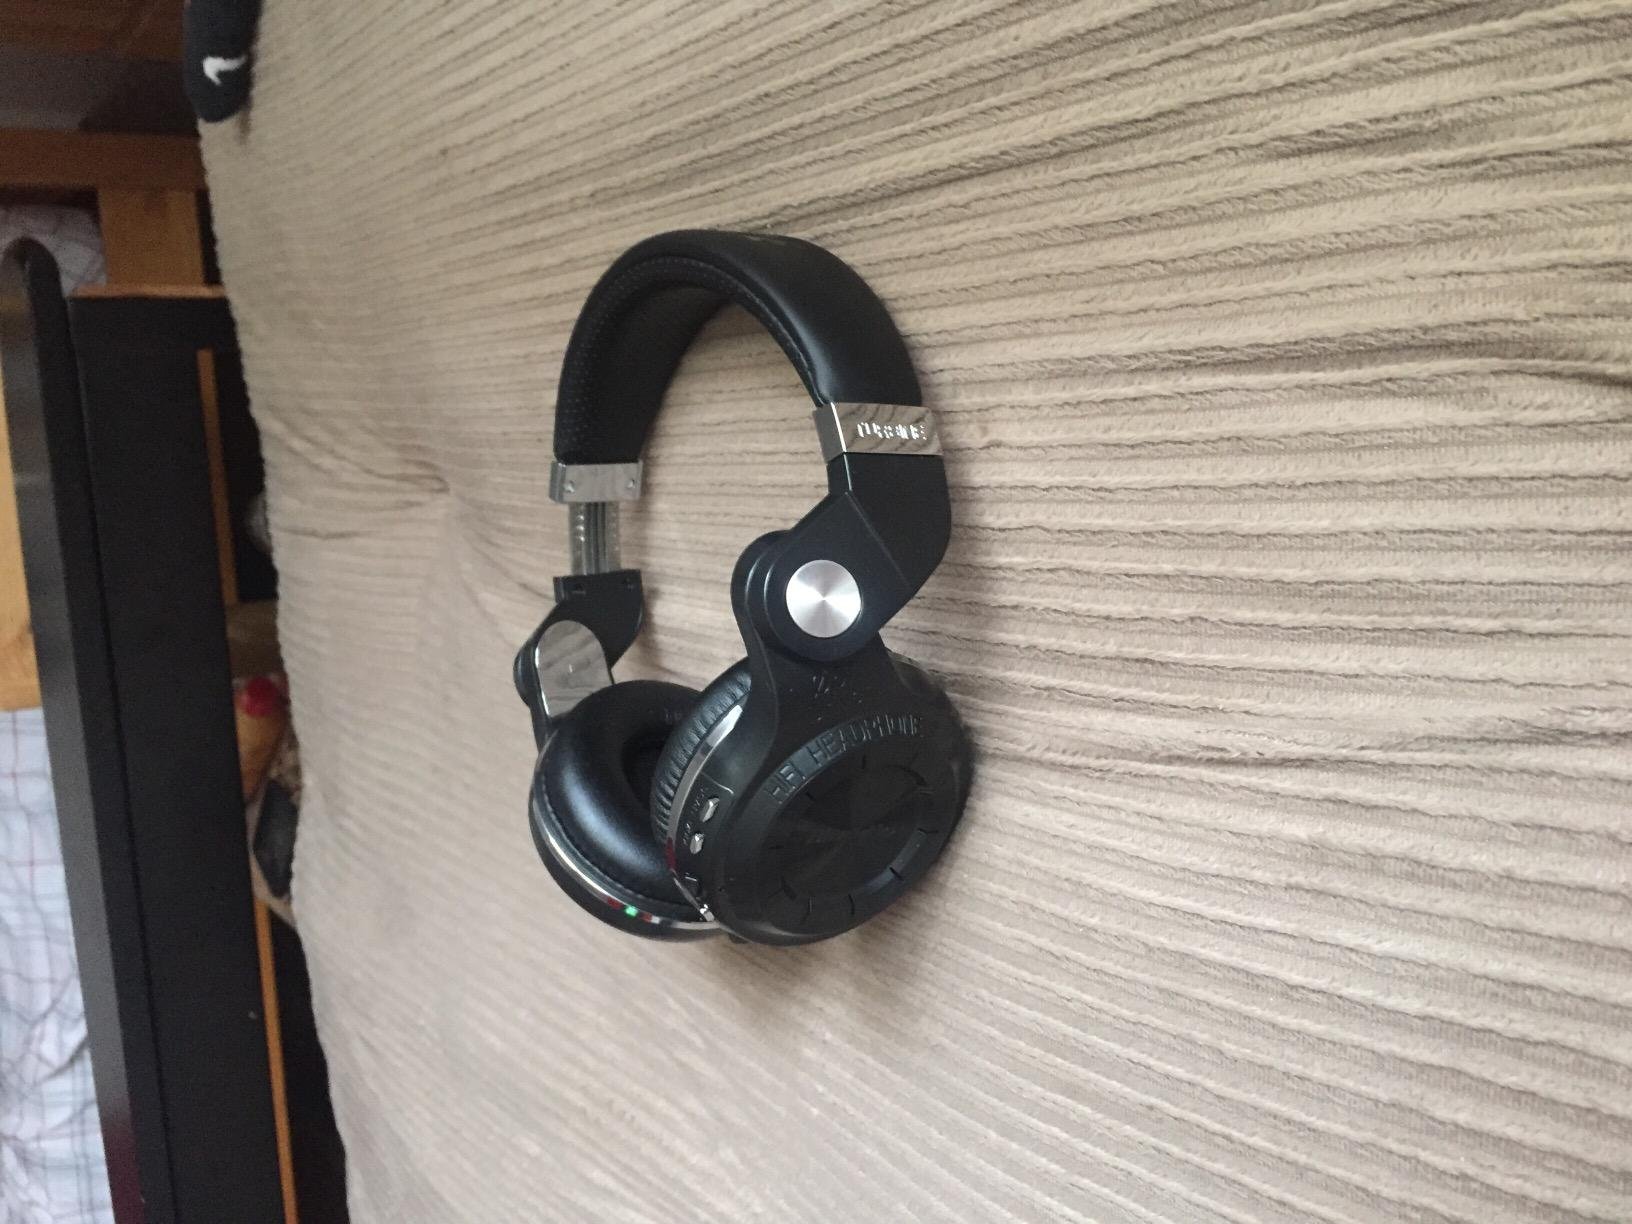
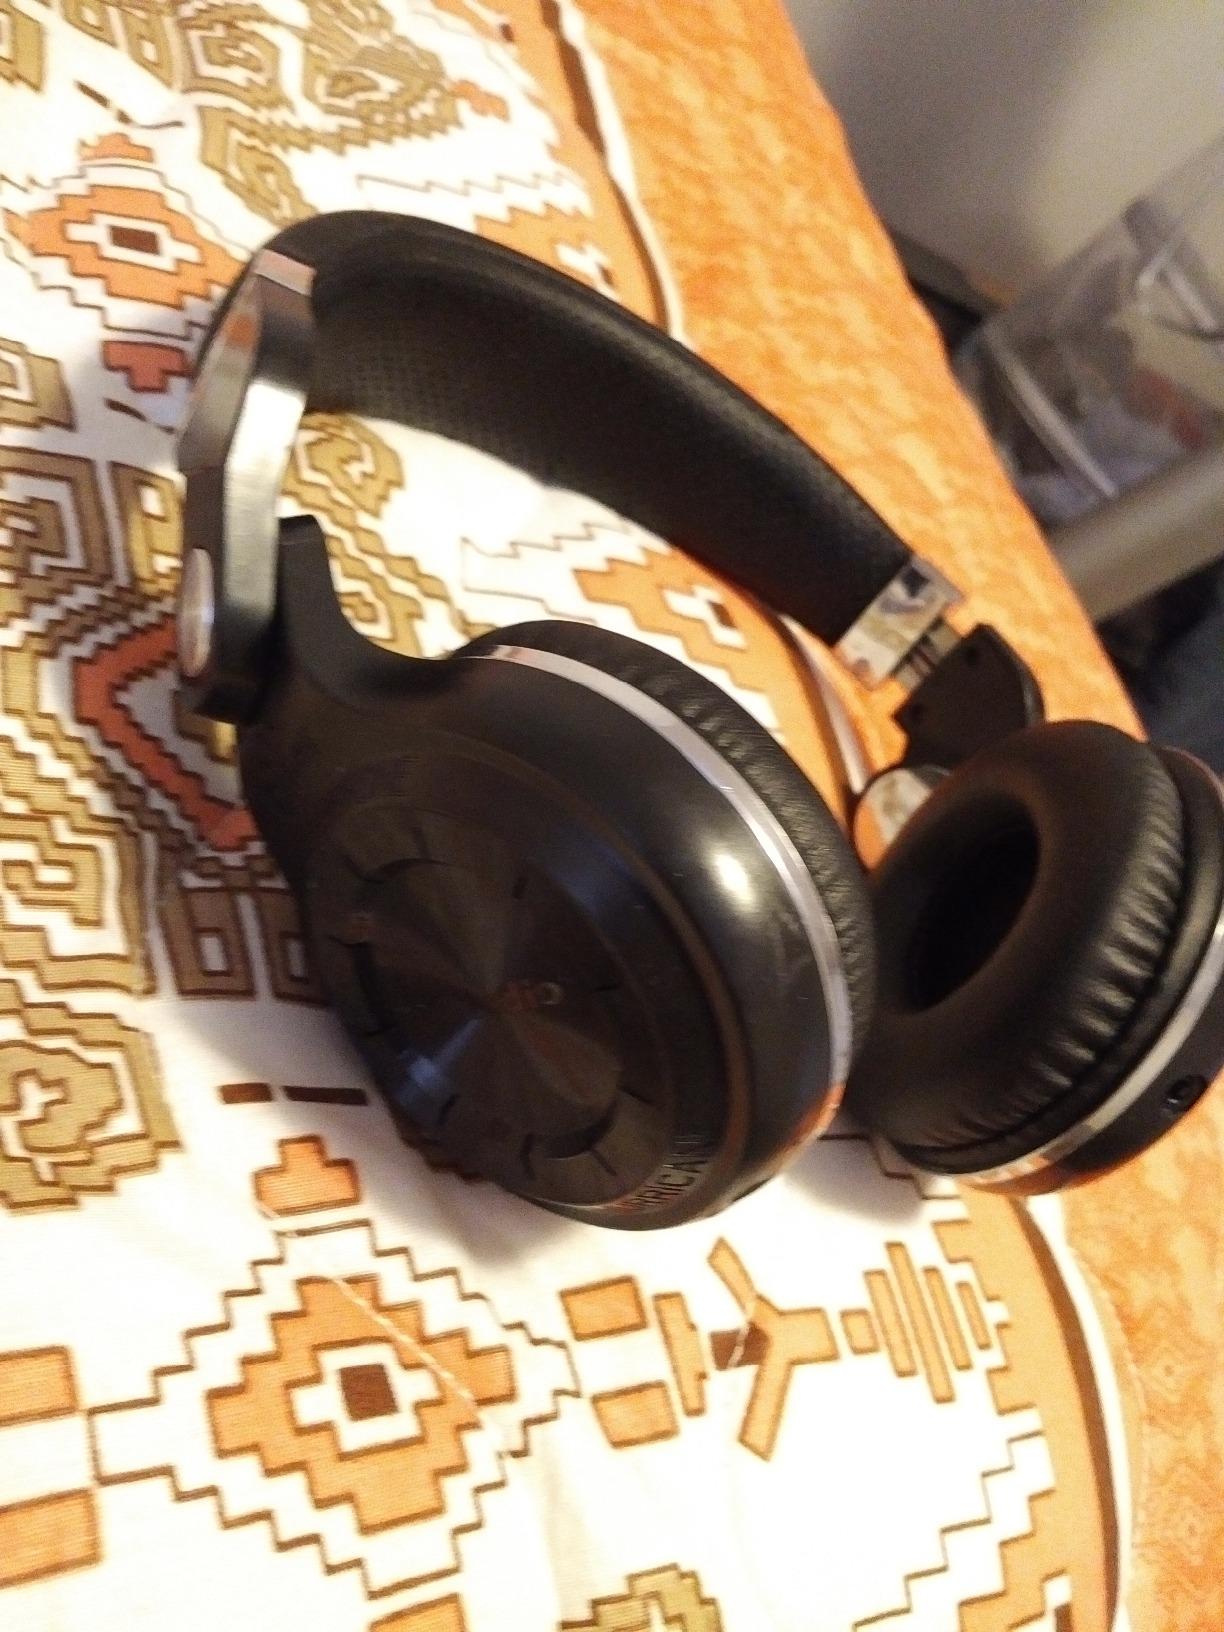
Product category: headphones
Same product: no